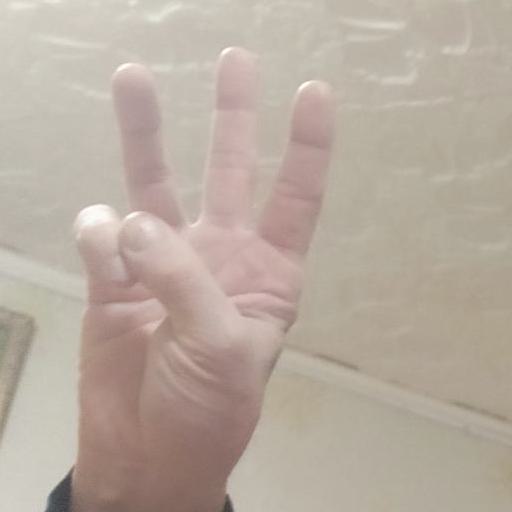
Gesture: three